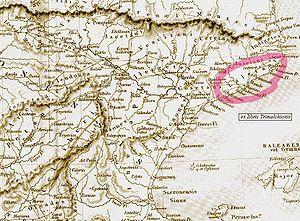
L’histoire de Barcelone s'étale sur quatre millénaires, depuis le néolithique, période à laquelle les premiers restes archéologiques signalant une activité humaine sont retrouvés sur le territoire de la ville, jusqu'aux temps présents.